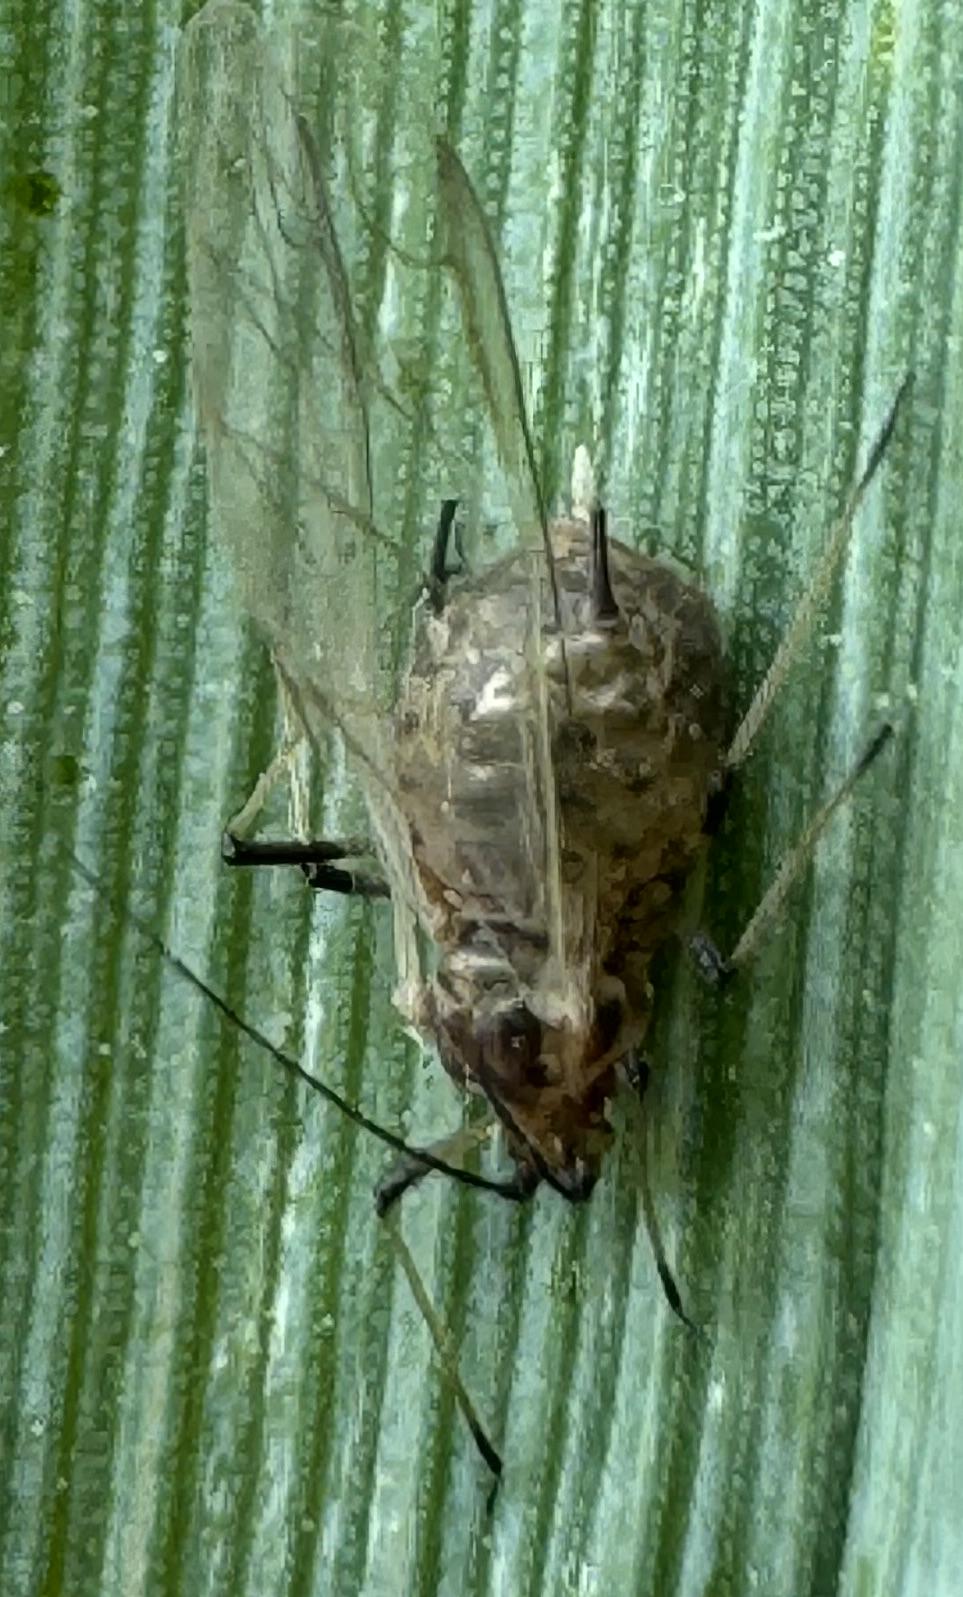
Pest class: english_grain_aphid